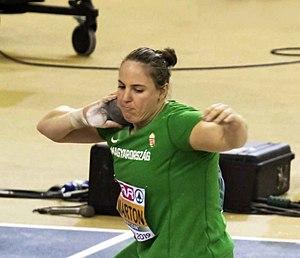
Anita Márton est une athlète hongroise, spécialiste du lancer de poids et du lancer du disque.